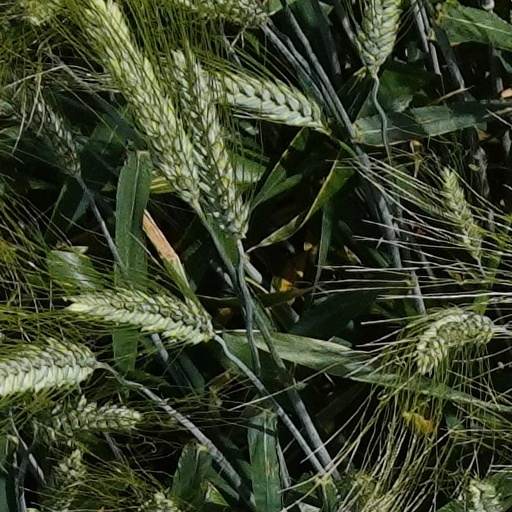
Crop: wheat